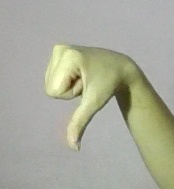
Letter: waw